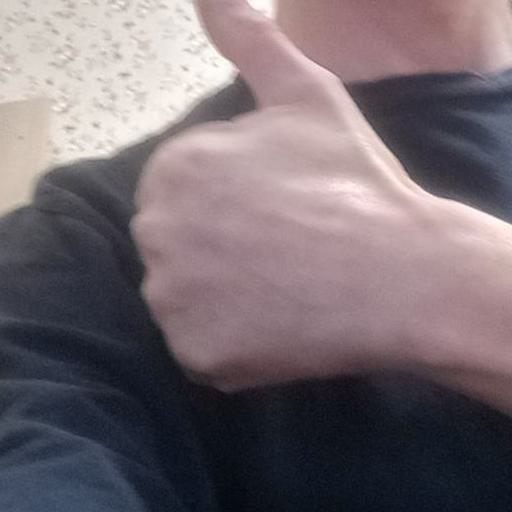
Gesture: like